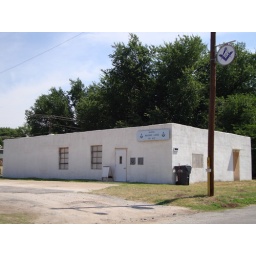
Waynoka is located in southern Woods County in a beautiful area of agriculture land amidst red mesas and sand dunes.